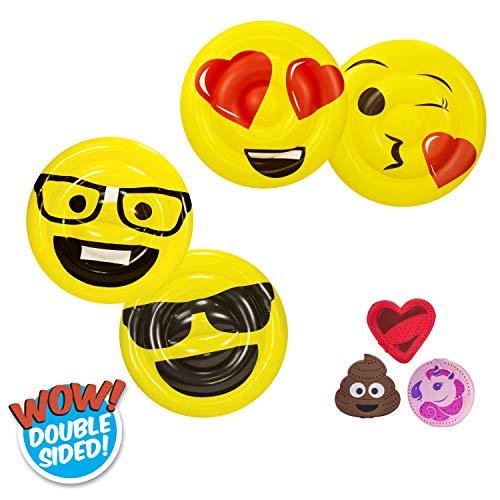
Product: Aqua Leisure Pool Toys 5-in-1 Value Bundle: Five (5) Piece Pool Toy Set Includes Emoji Kiss+Wink and Emoji Cool+Nerd Two-Sided Inflatable Pool Floats Plus Three Emoji Drencher Disks
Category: Toys & Games | Sports & Outdoor Play | Pools & Water Toys | Pool Rafts & Inflatable Ride-ons
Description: FIVE-PIECE POOL TOYS BUNDLE Includes Emoji Kiss Wink and Emoji Cool Nerd Two-Sided Inflatable Pool Floats Plus Three Emoji Drencher Disks; Broken Heart, Big Stink and Unicorn Drenchers.
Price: $34.99
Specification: ProductDimensions:5.5x10x12.5inches|ItemWeight:7.15pounds|ShippingWeight:7.15pounds(Viewshippingratesandpolicies)|ASIN:B07R1ZY6G1|Itemmodelnumber:AZC17559AZ|Manufacturerrecommendedage:4yearsandup